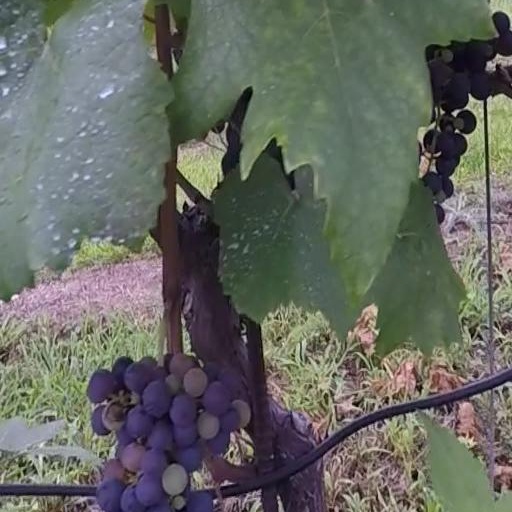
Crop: grape